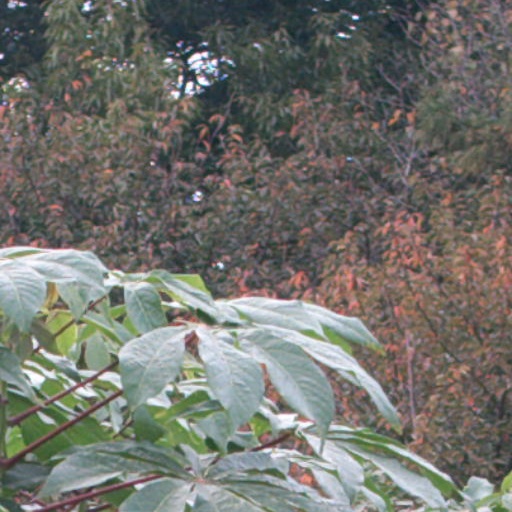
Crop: cassava